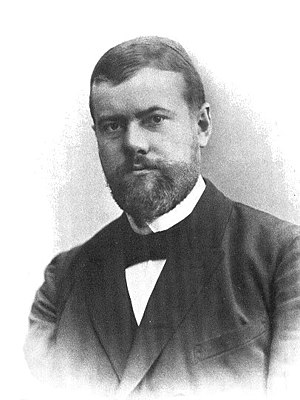
Sociologi / Billeder
Sociologi er studiet af samfund, deres strukturer, organisation og betydning for de individer, der indgår i samfundet. Den er en samfundsvidenskab — et begreb som den nogle gange omtales som synonymt med — som bruger forskellige former for empirisk undersøgelse og kritisk analyse til at udvikle og forfine viden omkring menneskers sociale aktivitet, ofte med det mål at benytte denne viden til at opnå social velfærd. Emnerne spænder fra mikroniveau som agens og interaktion til makroniveau som systemer og sociale strukturer.